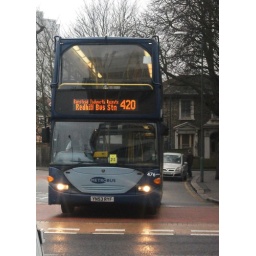
Metrobus 476 on route 420 towards Redhill station is seen in Bushey road Sutton after leaving Sutton bus garage. 11/02/11.